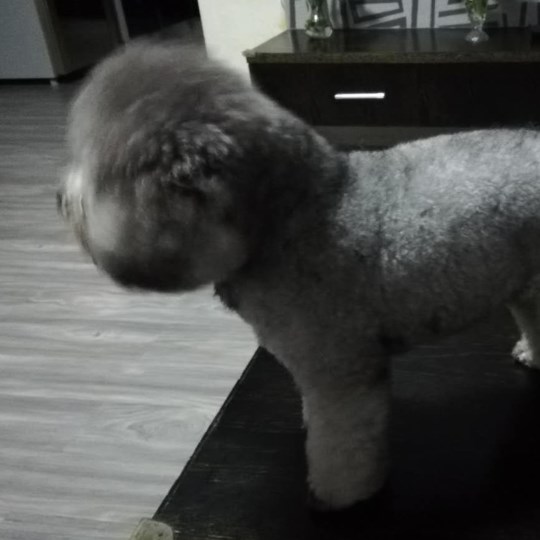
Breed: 7449-n000128-teddy